Logan Paul

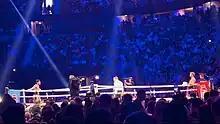

On July 28, 2023, it was announced that Paul and KSI would both headline MF & DAZN: X Series 10 – The Prime Card on October 14 at Manchester Arena in Manchester, England. On 31 July, it was announced that KSI would face professional boxer Tommy Fury; on August 8, it was announced that Paul would face American mixed martial artist Dillon Danis.